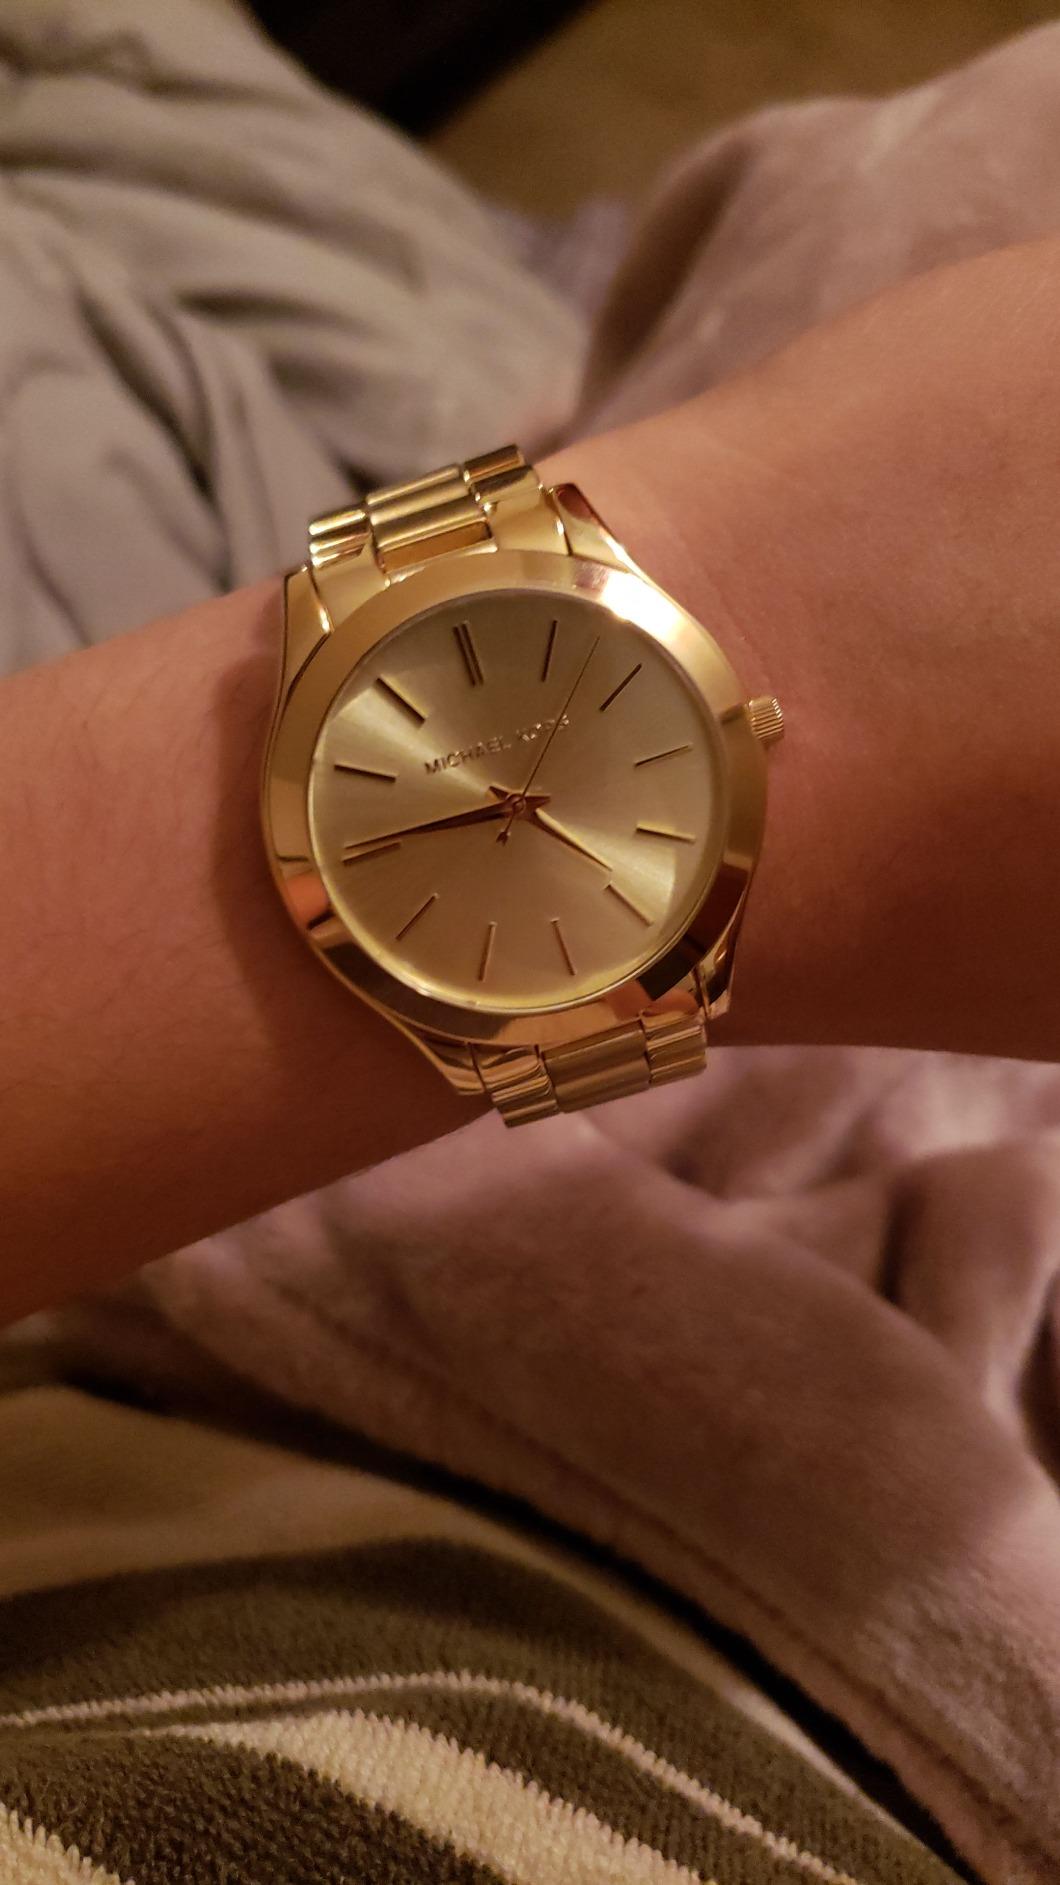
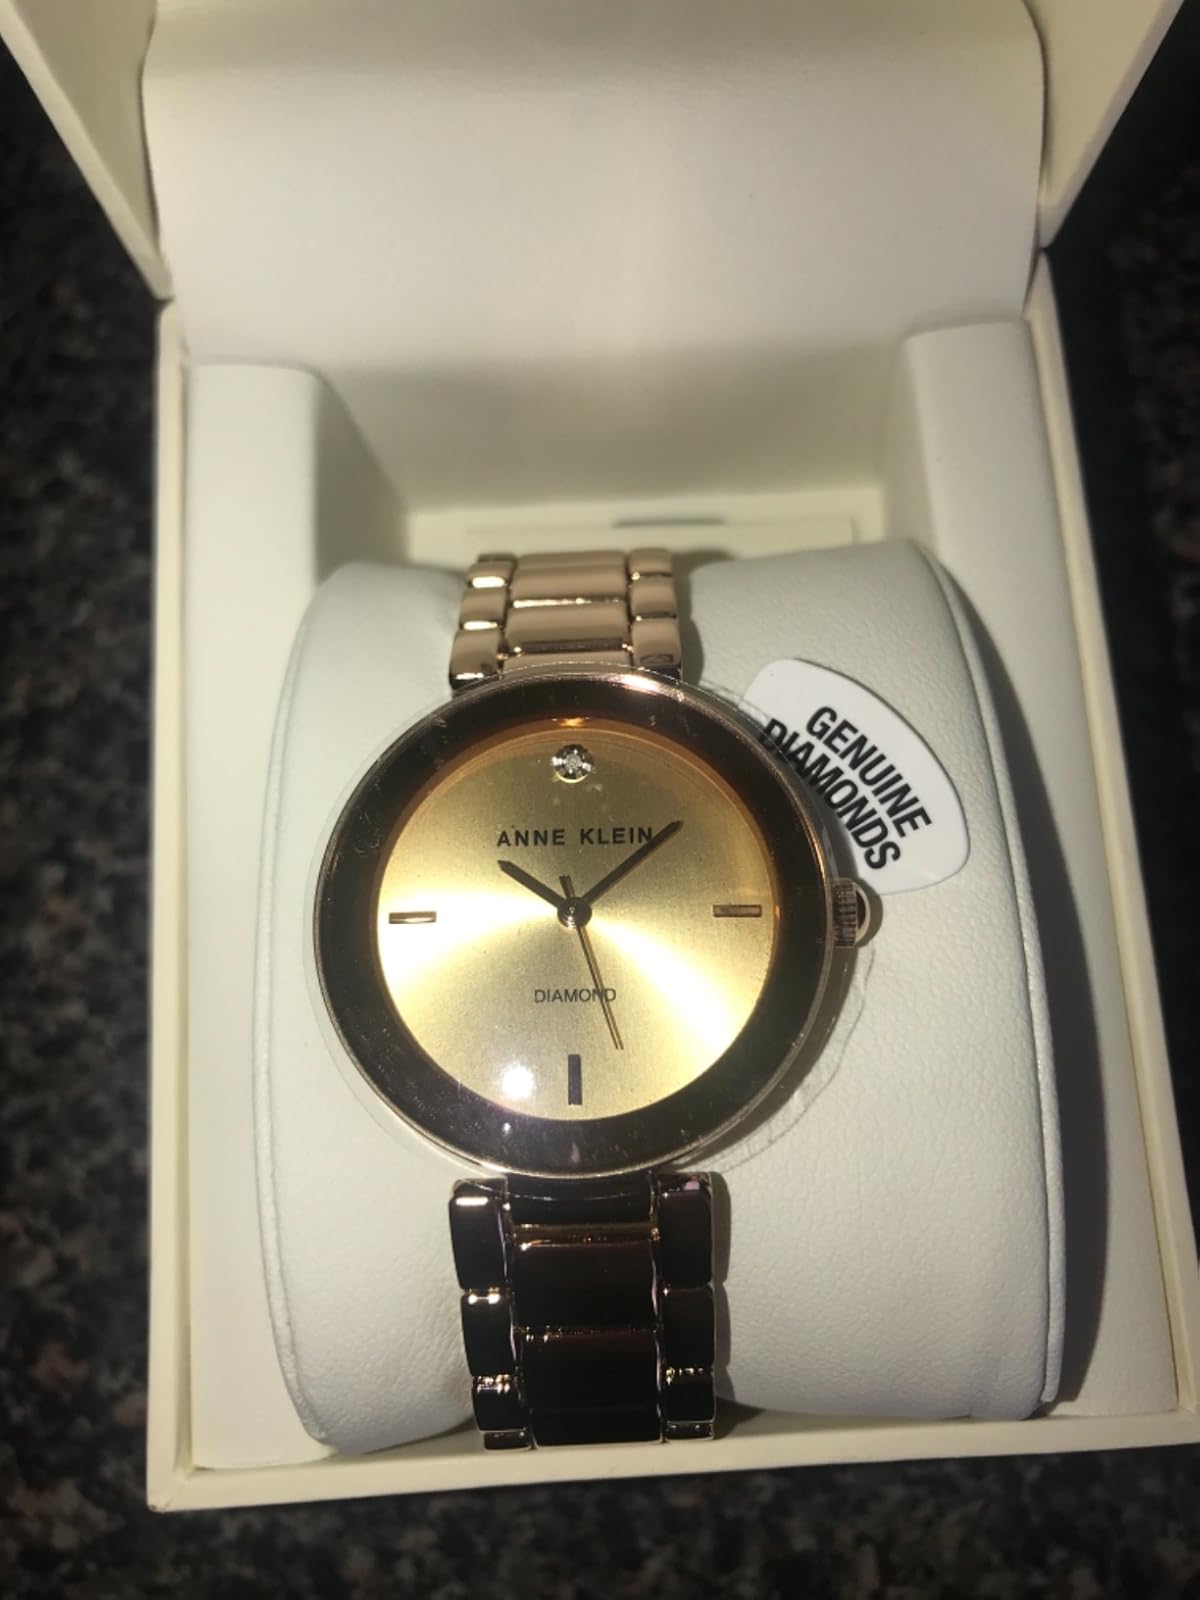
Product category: accessories_watch
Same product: no